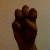
The image shows a hand gesture representing the letter 'E' in Indian Sign Language.